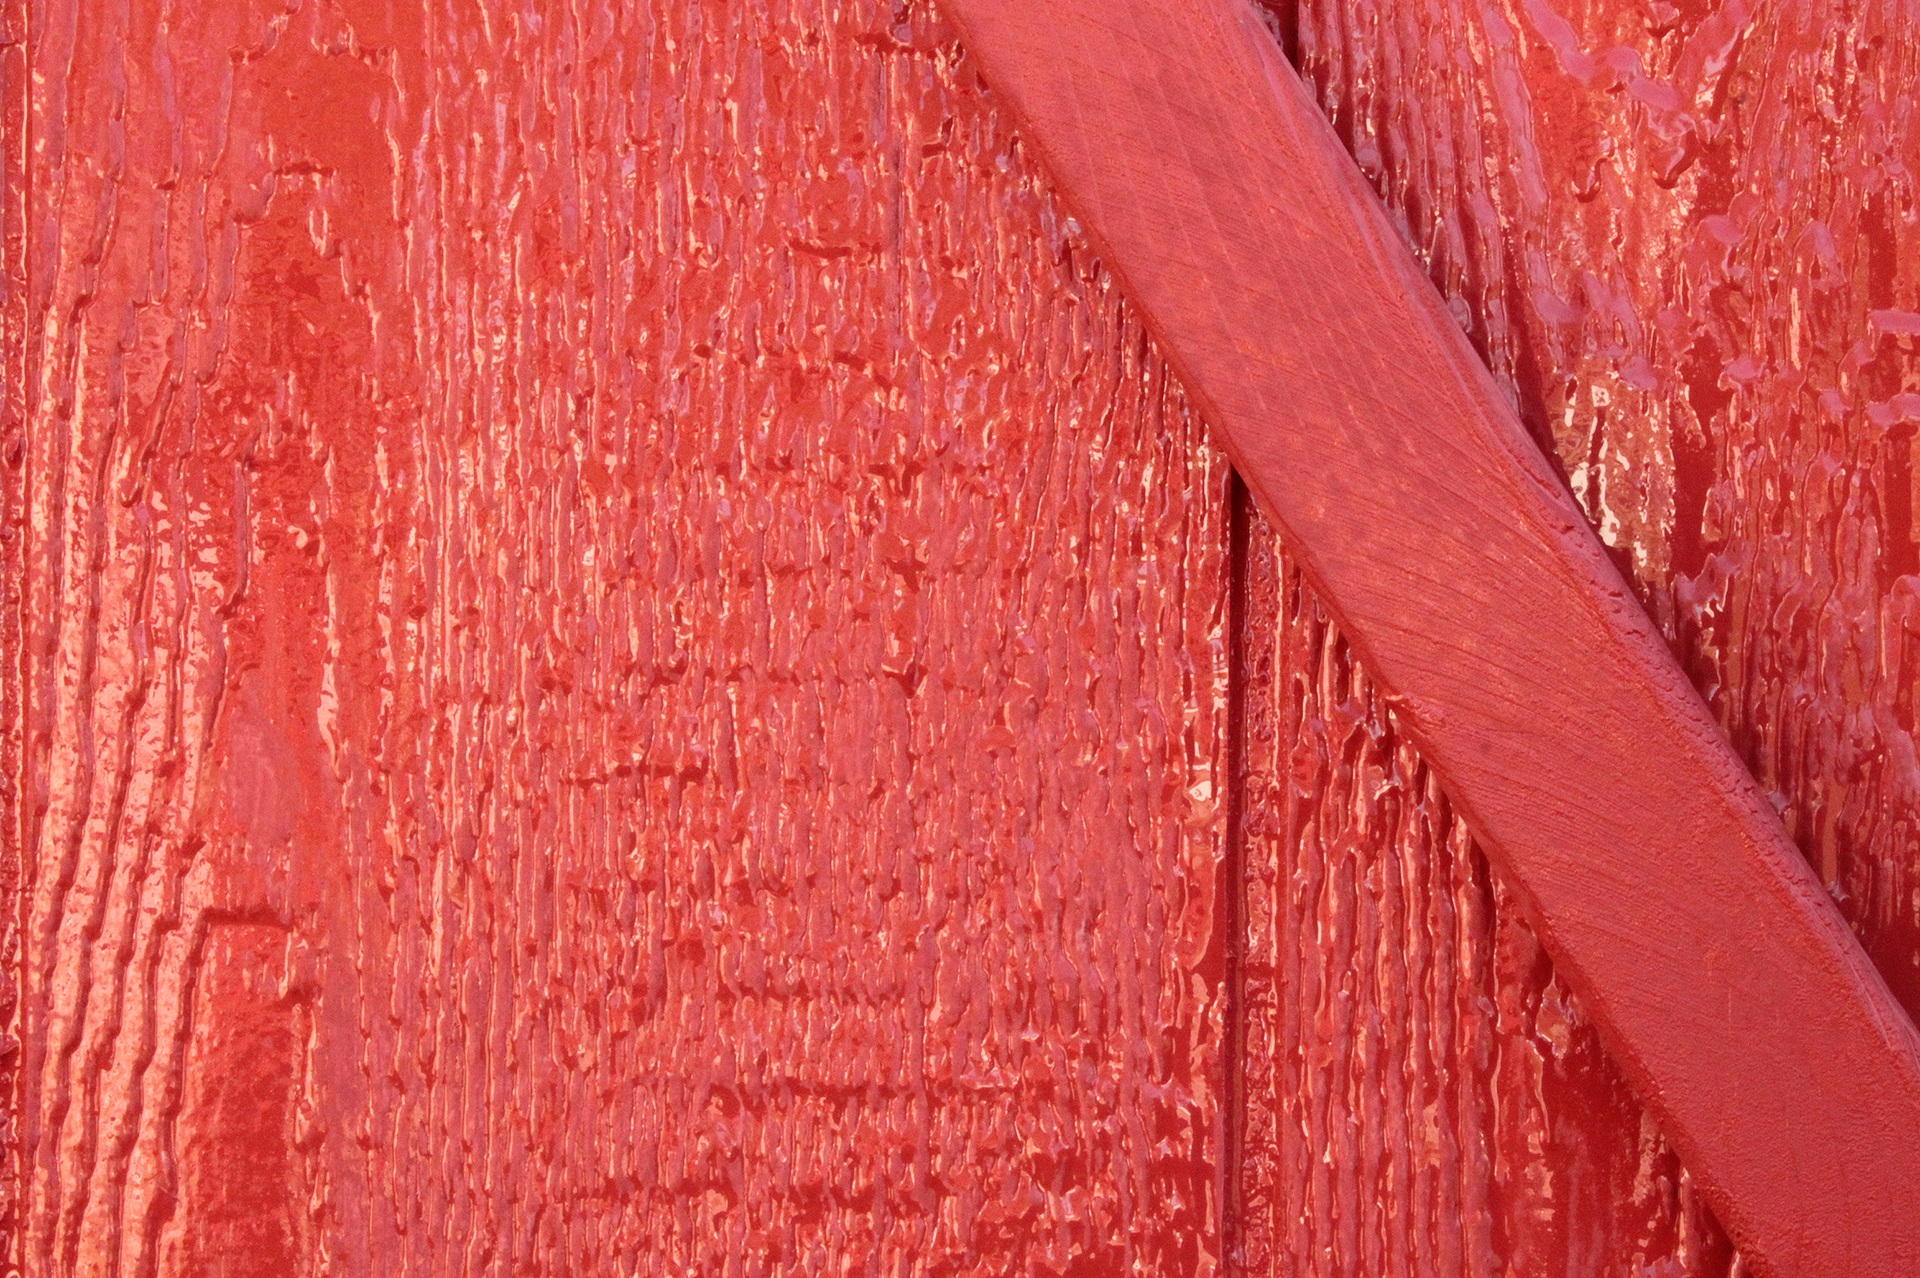
wood, texture, floor, wet, wall, red, color, paint, exterior, colorful, pink, brick, material, reflect, colour, lines, vivid, angle, siding, flooring, wet paint, fresh paint